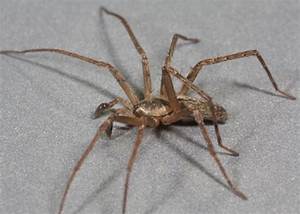
Label: ragno